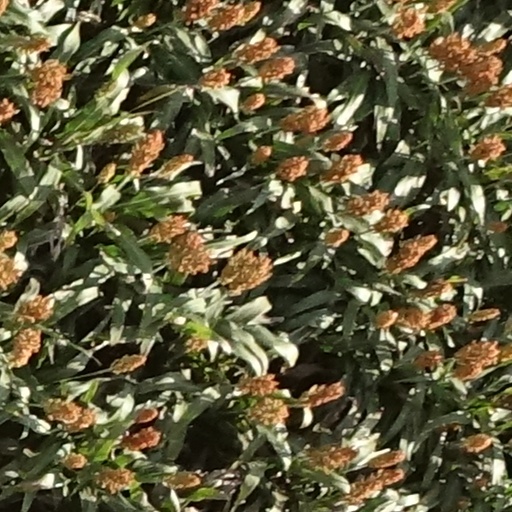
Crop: sorghum